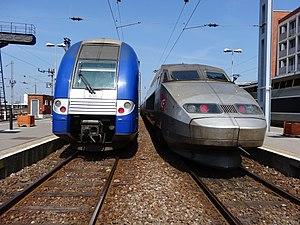
Gare de Dunkerque, Nord, Nord-Pas-de-Calais, France.
Jusqu’à sa fusion avec le réseau TER Picardie le 28 août 2017 pour former le réseau TER Hauts-de-France, le réseau TER Nord-Pas-de-Calais disposait de 15 locomotives électriques BB 22200, 10 voitures omnibus à deux niveaux rénovées, 33 rames automotrices électriques Z 23500, 47 automotrices électriques Z 24500, 16 automotrices électriques Z 55500 et 5 autorails grande capacité diesel X 76500.